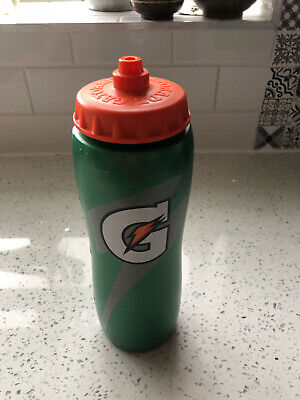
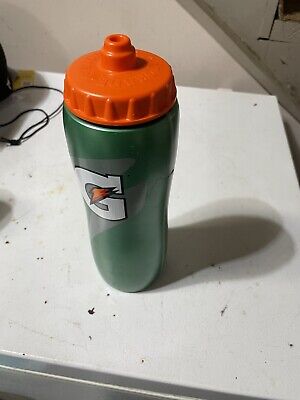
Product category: misc
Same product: yes